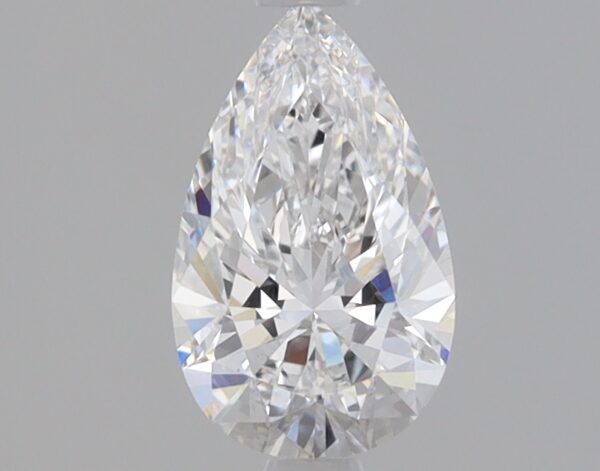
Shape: pear
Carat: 0.81
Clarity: VVS2
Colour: E
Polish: EX
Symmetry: EX
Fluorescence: NONE
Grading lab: IGI
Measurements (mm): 8.6 x 5.25 x 3.23